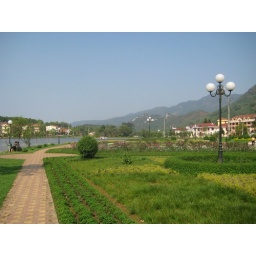
Town lake below mountains